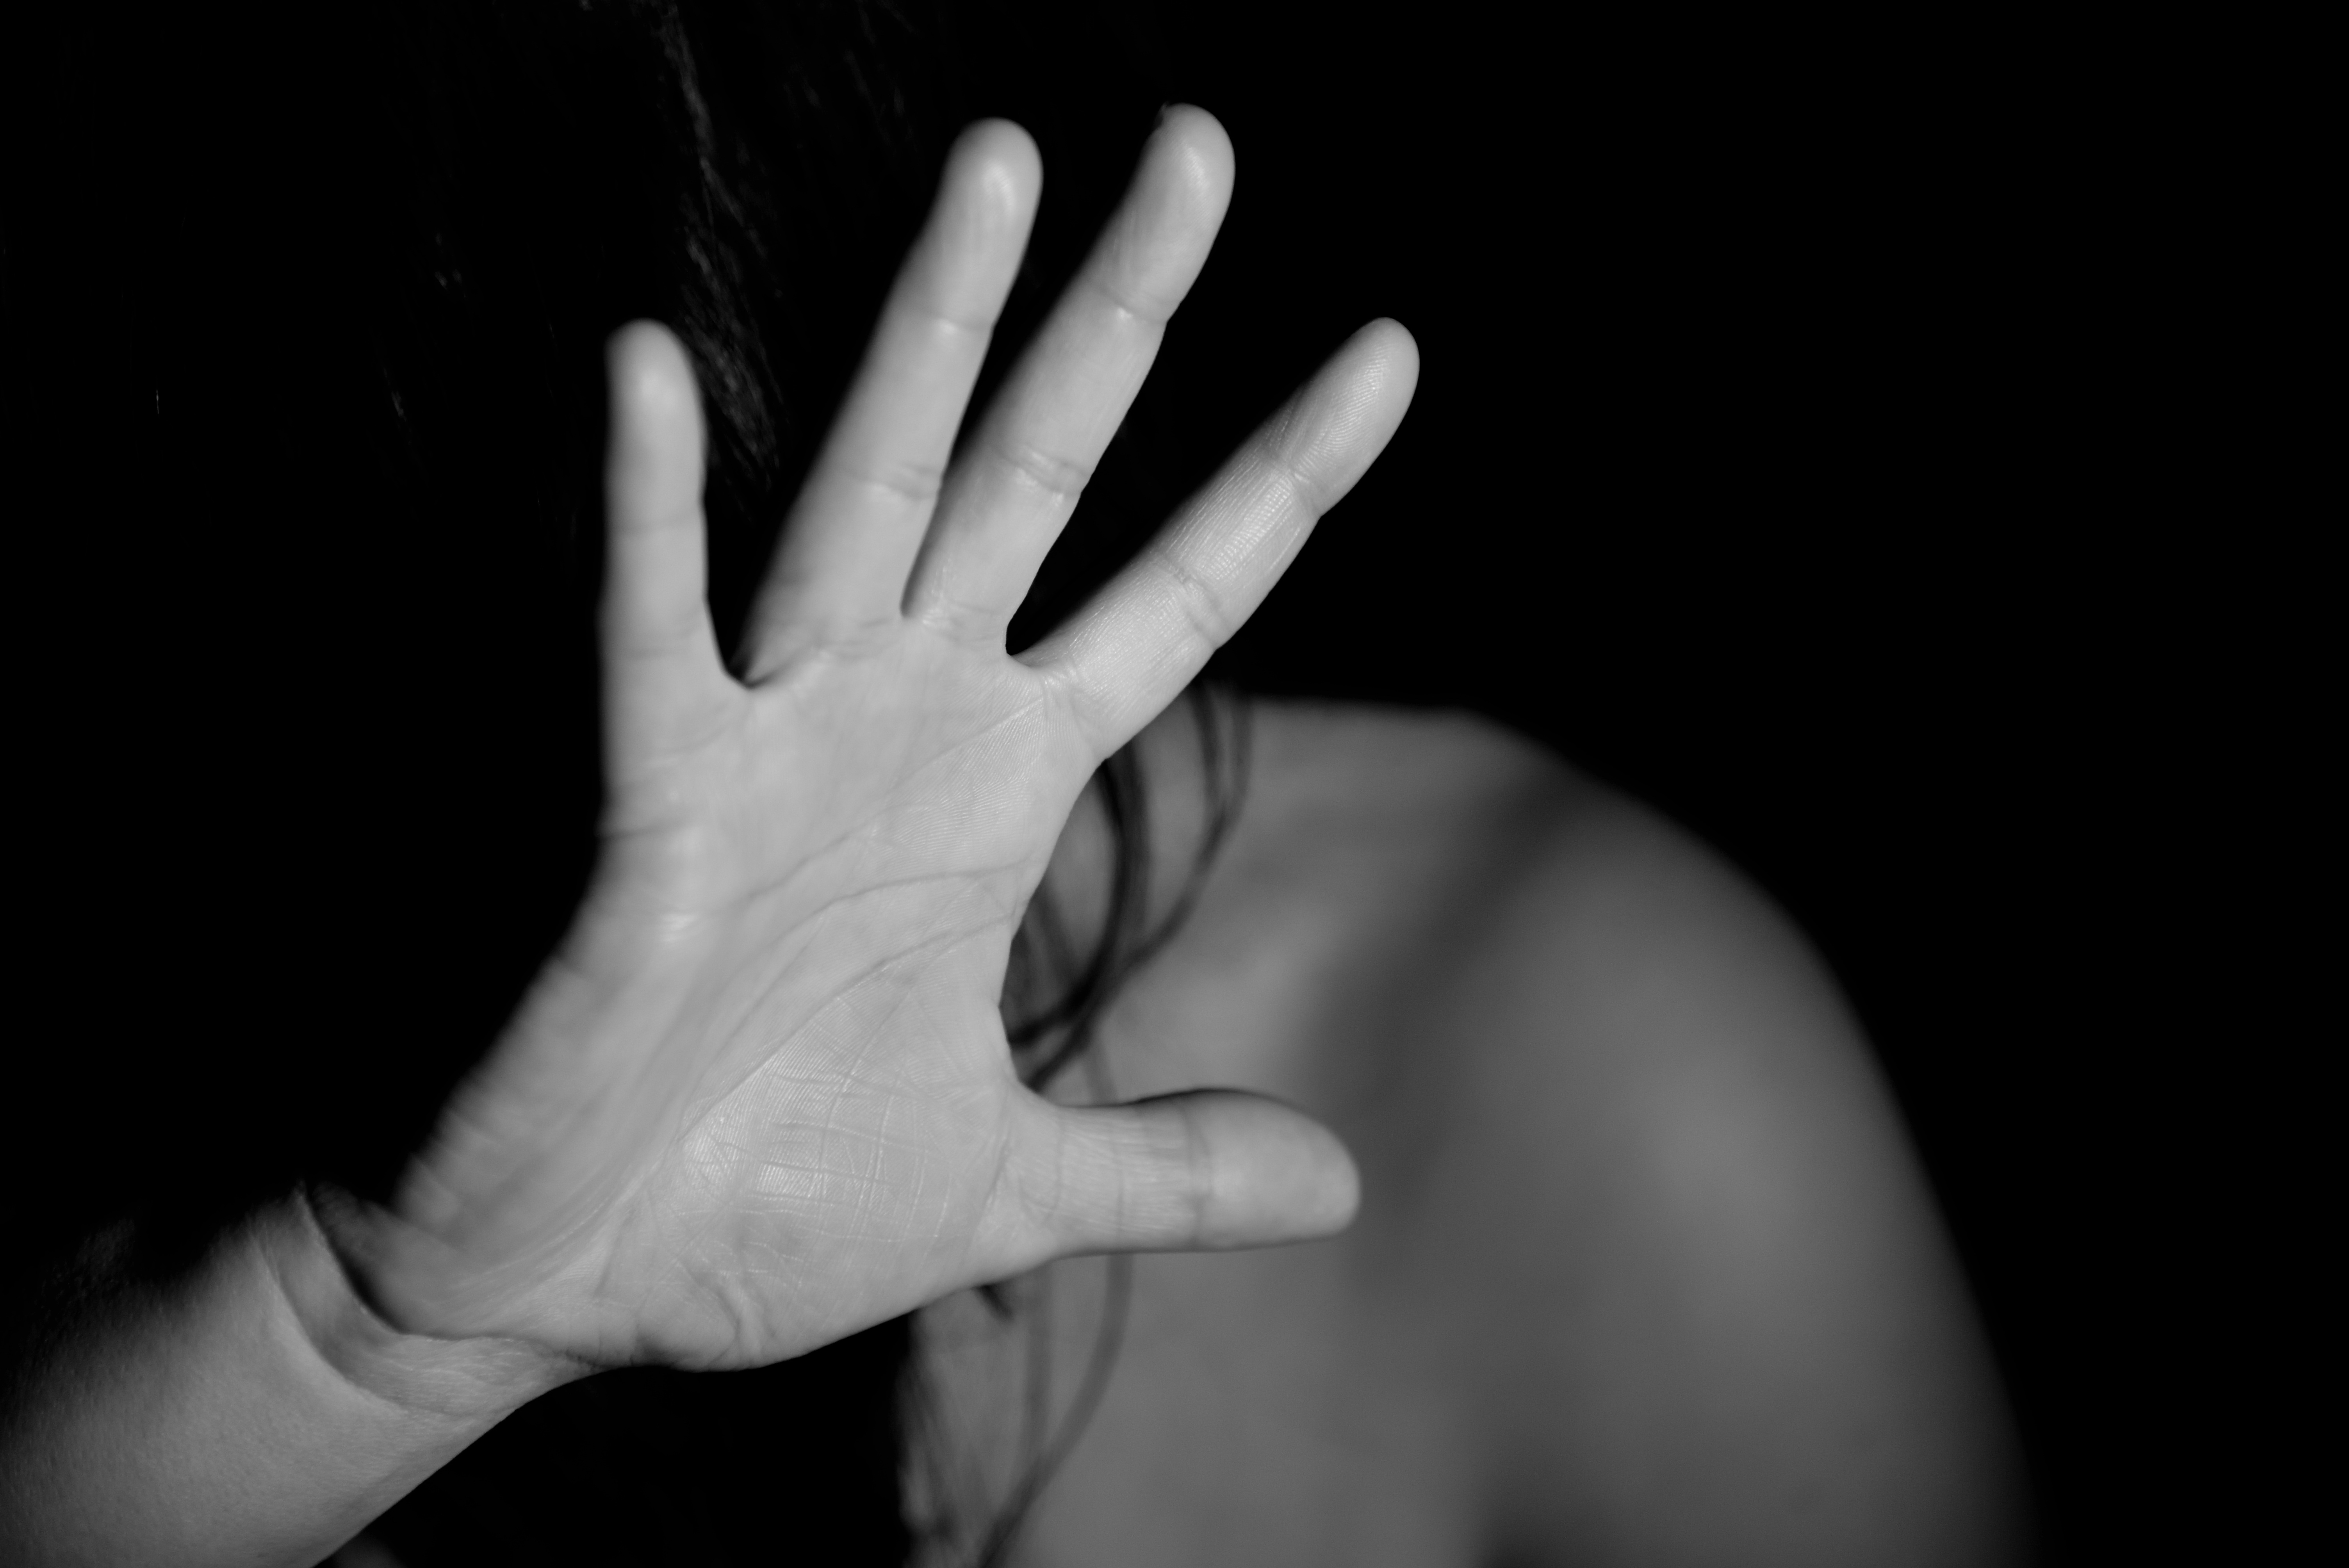
hand, black and white, woman, white, photography, female, finger, darkness, black, monochrome, arm, close up, fear, nude, emotion, violence, interaction, anguish, sense, monochrome photography